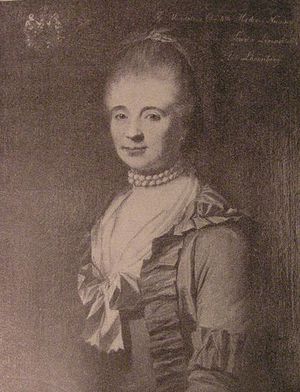
Magdalene Charlotte Hedevig Løvenskiold
Magdalene Charlotte Hedevig Løvenskiold. Portræt 1772 af Jens Juel (?)
Magdalene Charlotte Hedevig lensbaronesse Løvenskiold, født Numsen var en dansk adelsdame og godsejer.